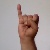
The image shows a hand gesture representing the letter 'I' in Indian Sign Language.